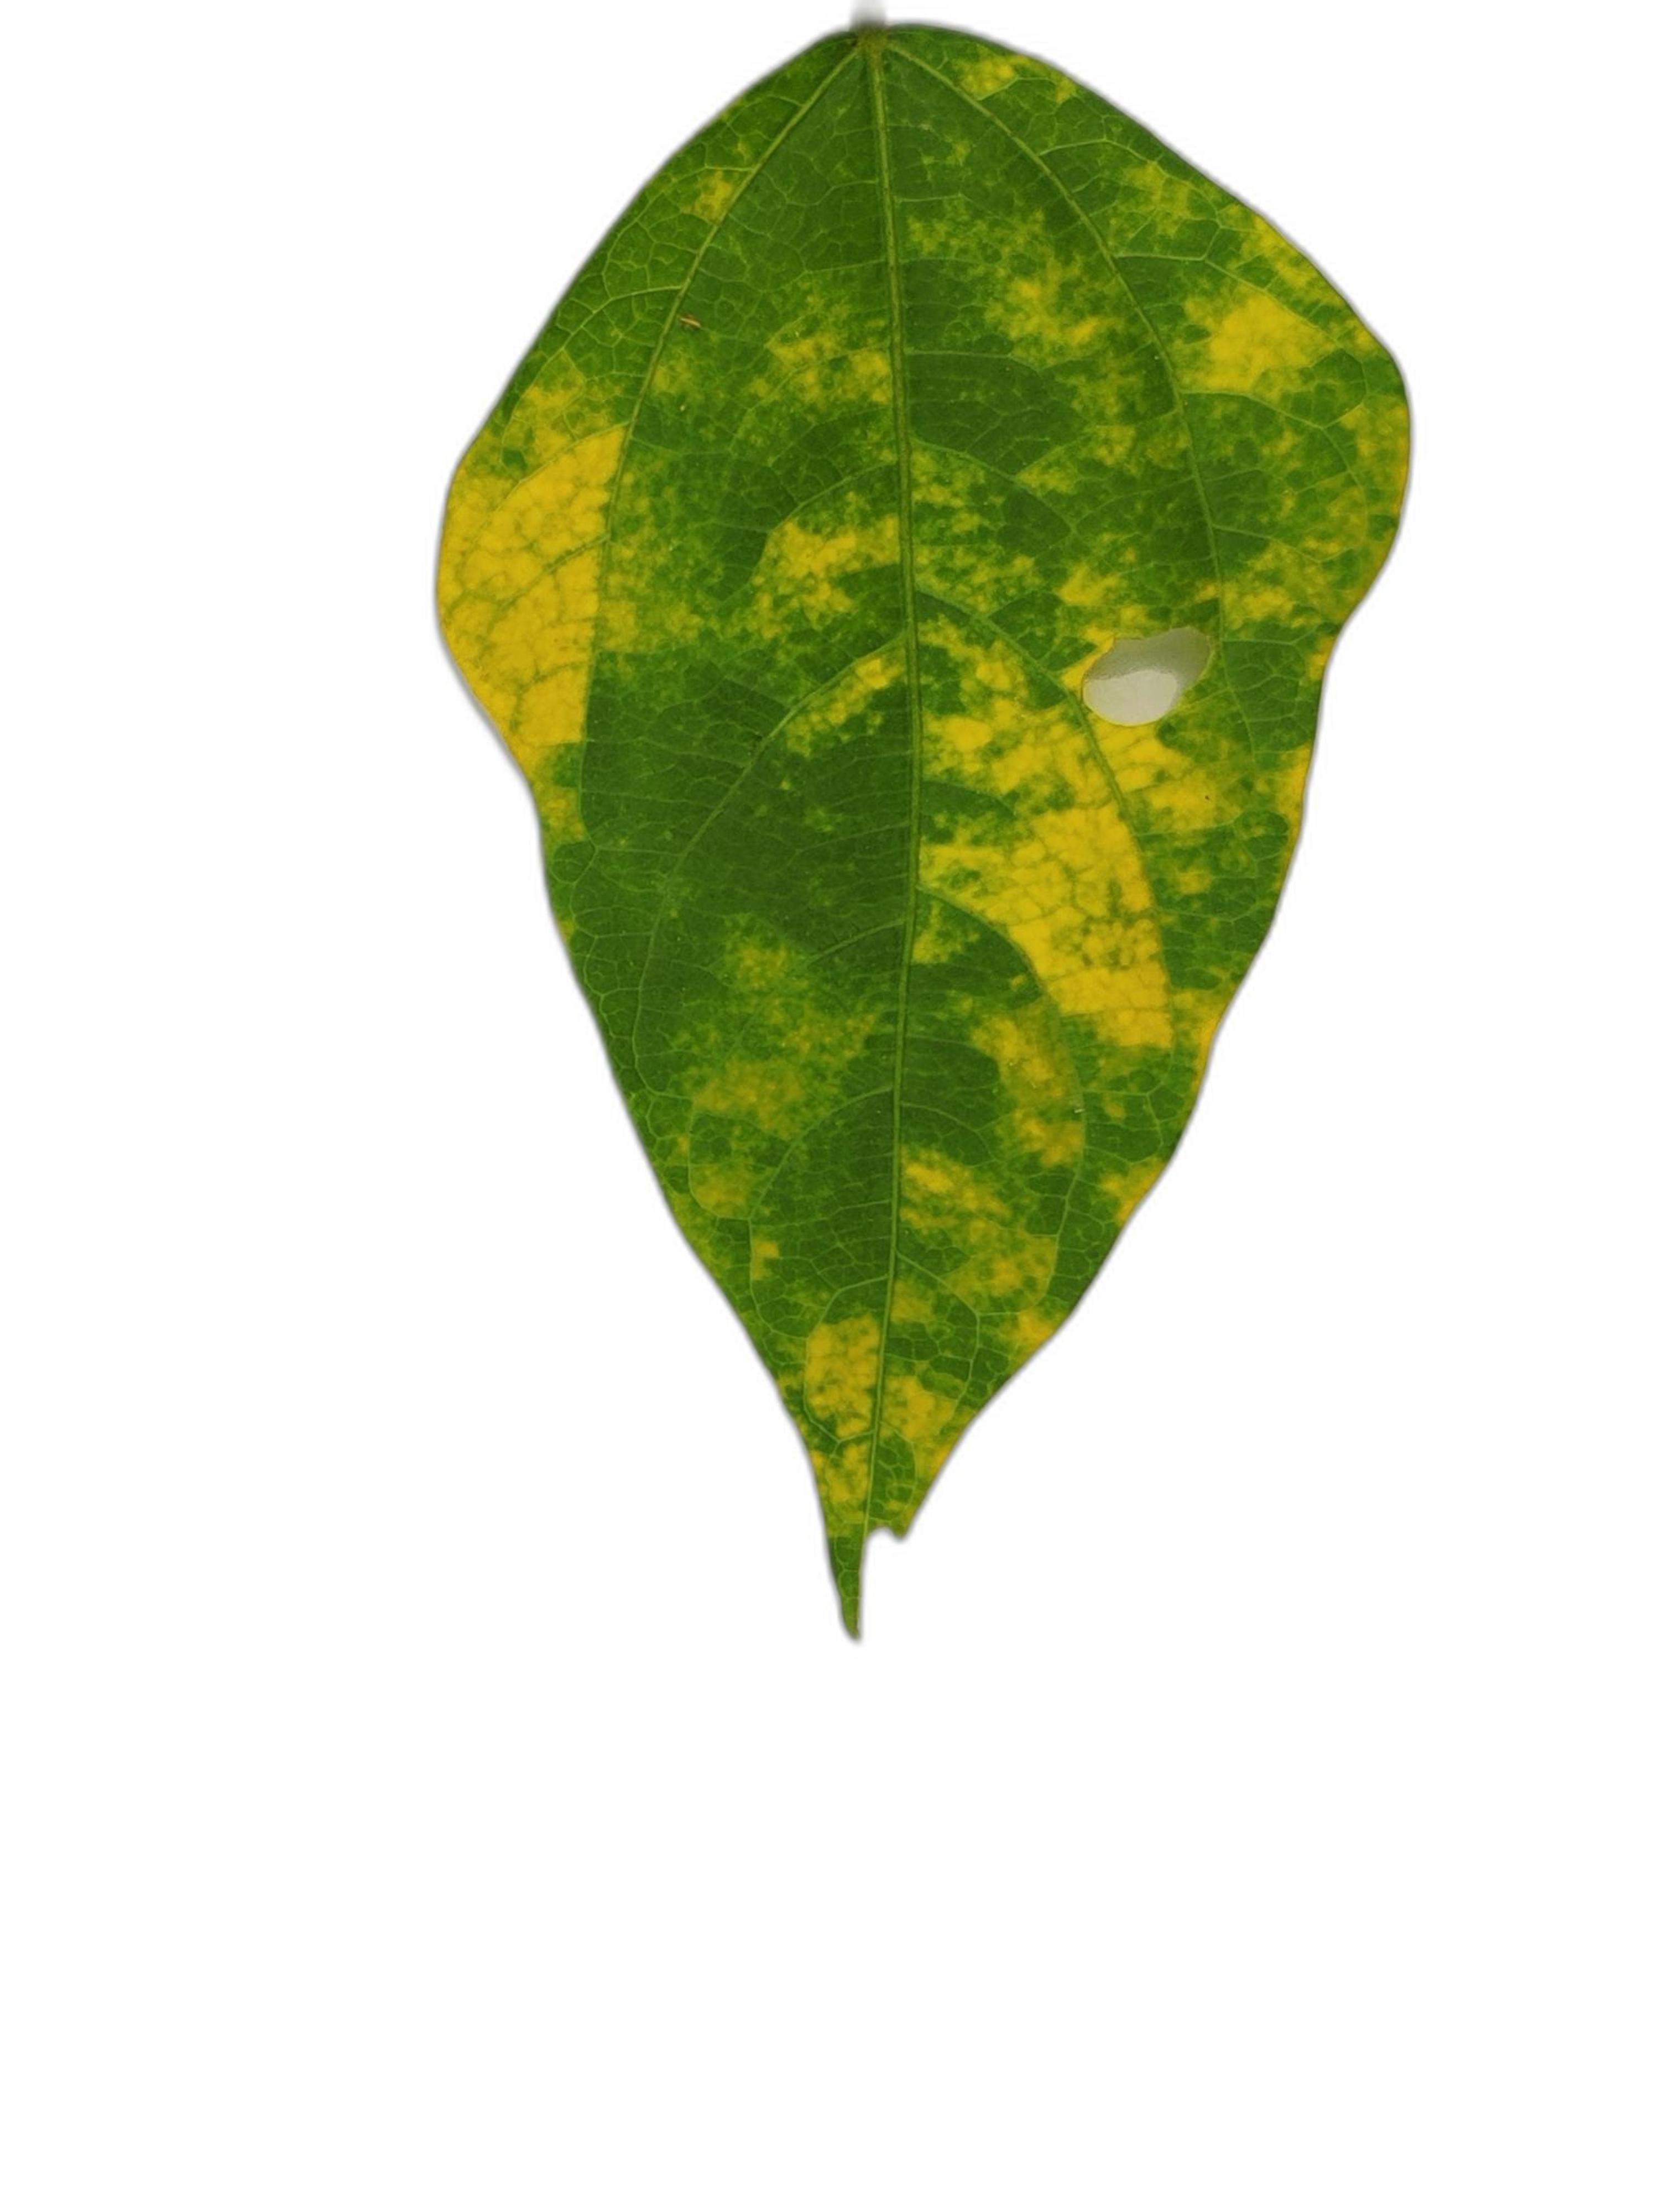
Label: Yellow Mosaic